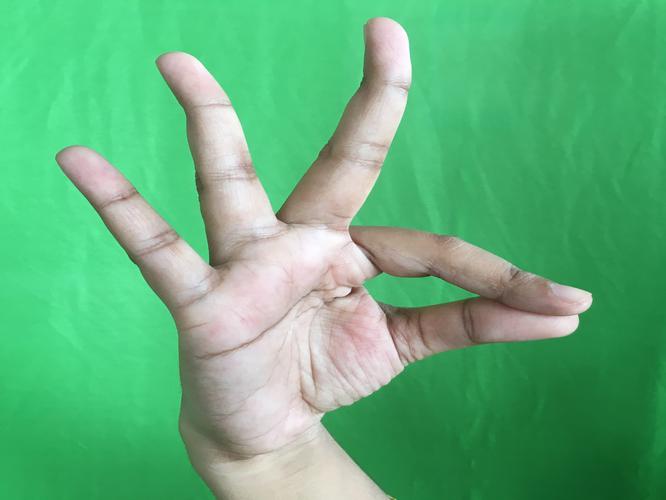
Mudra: Hamsasyam
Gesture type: single_hand